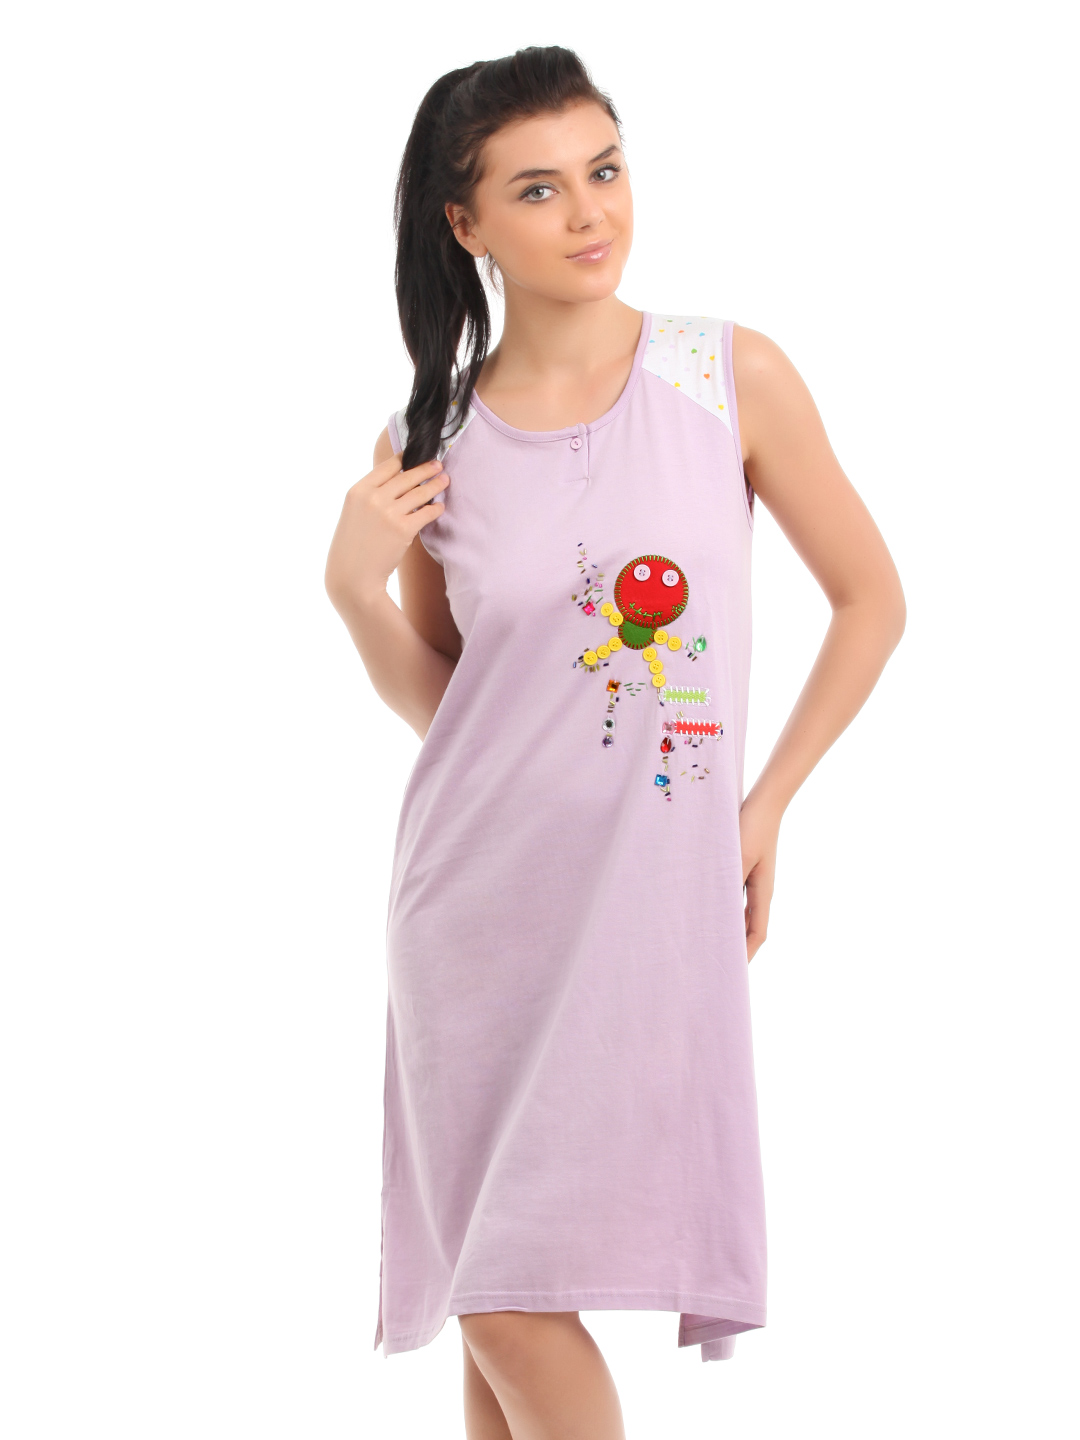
Red Rose Women Lavender Nightdress
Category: Apparel / Loungewear and Nightwear / Nightdress
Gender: Women
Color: Lavender
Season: Winter 2015
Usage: Casual